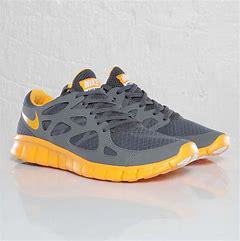
Brand: Nike
Model: Free Run 2